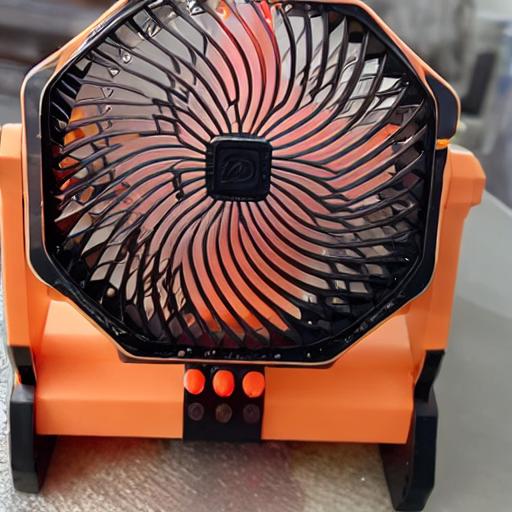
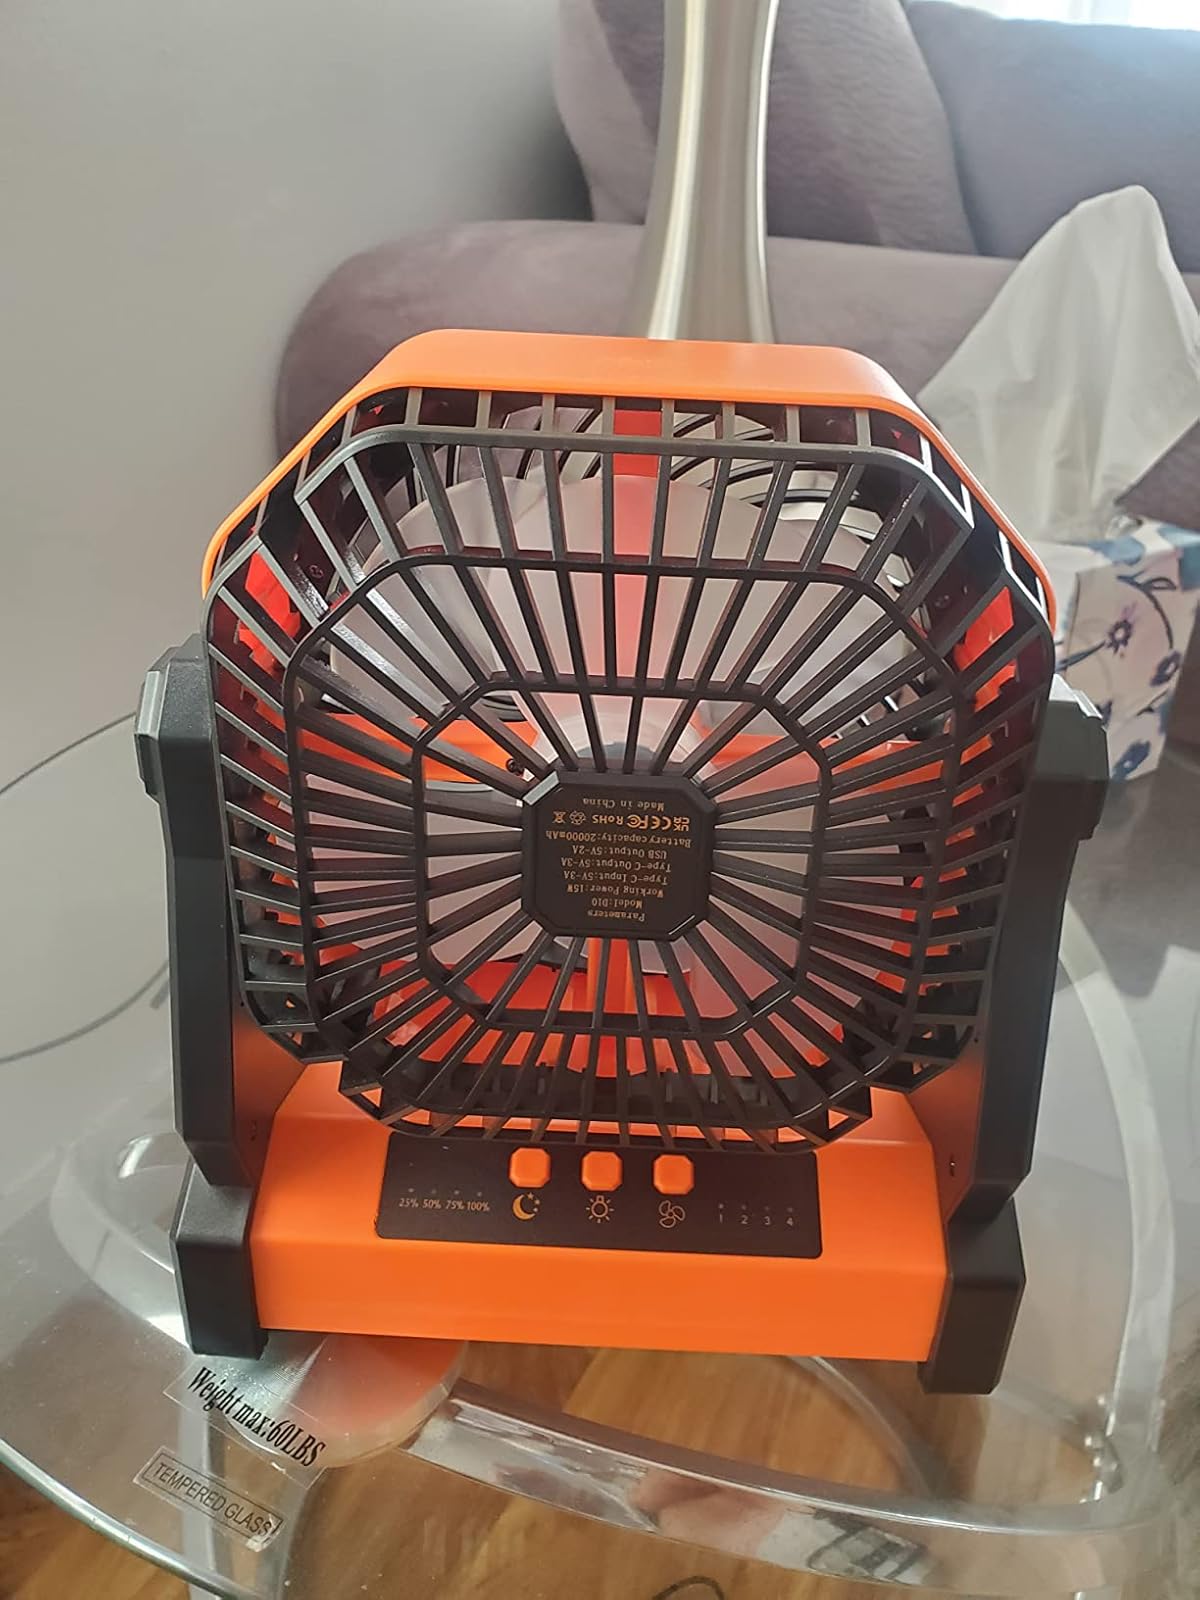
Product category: lantern
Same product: no